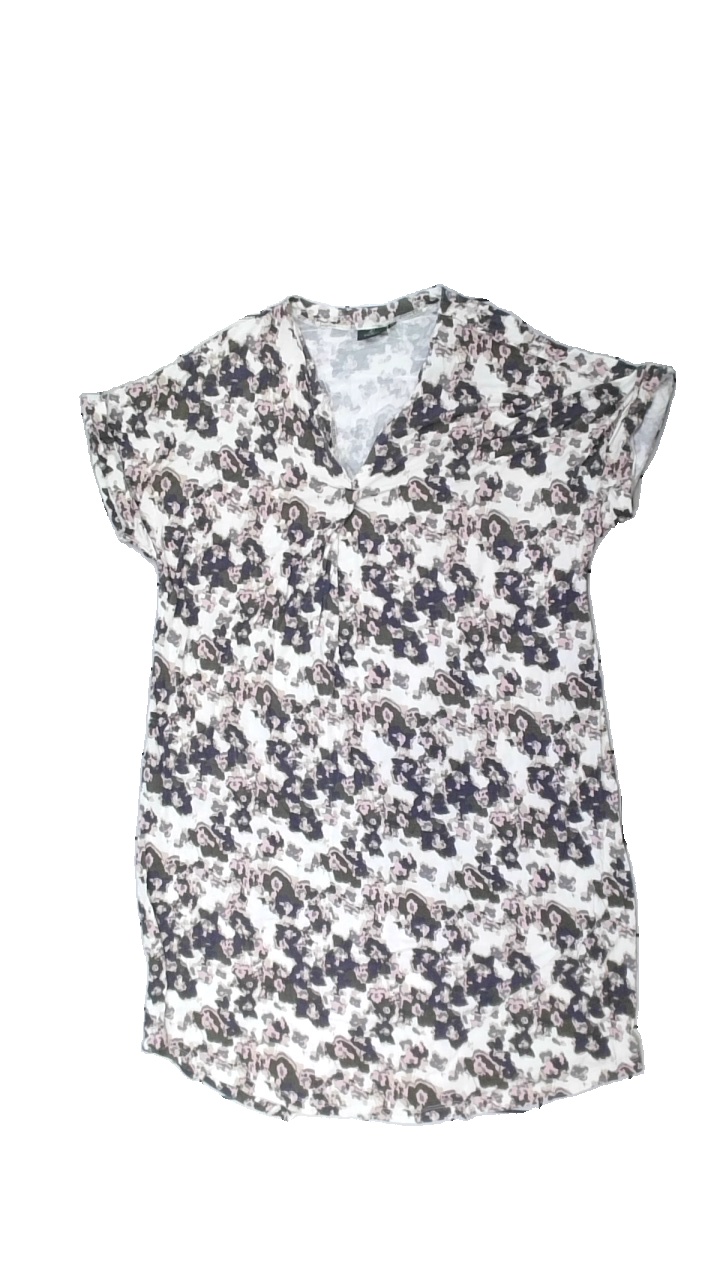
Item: Dress (Ladies)
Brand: Emilia
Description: klänning med oregelbundna former över hela typ camoflage
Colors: Black, Beige, Pink, Multicolor
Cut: Regular
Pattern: Geometric print
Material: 100% viscose
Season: Summer
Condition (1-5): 5
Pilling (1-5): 5
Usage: Reuse
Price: <50